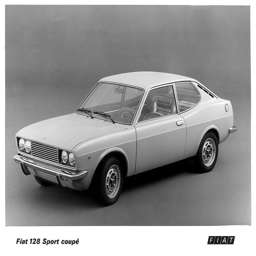
my first car , known by by now wife as the sewing machine ... something to do with it sounding like a sewing machine ?